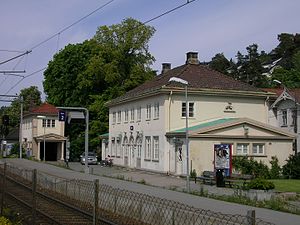
Ljan Station
Ljan Station er en norsk jernbanestation på Østfoldbanen i Ljan i bydelen Nordstrand i Oslo. Stationen består af to spor med hver sin perron med læskure og en tidligere stationsbygning. Stationen ligger 50,8 m.o.h., 7,15 km fra Oslo S, og betjenes af NSB's lokaltog mellem Ski og Stabekk.